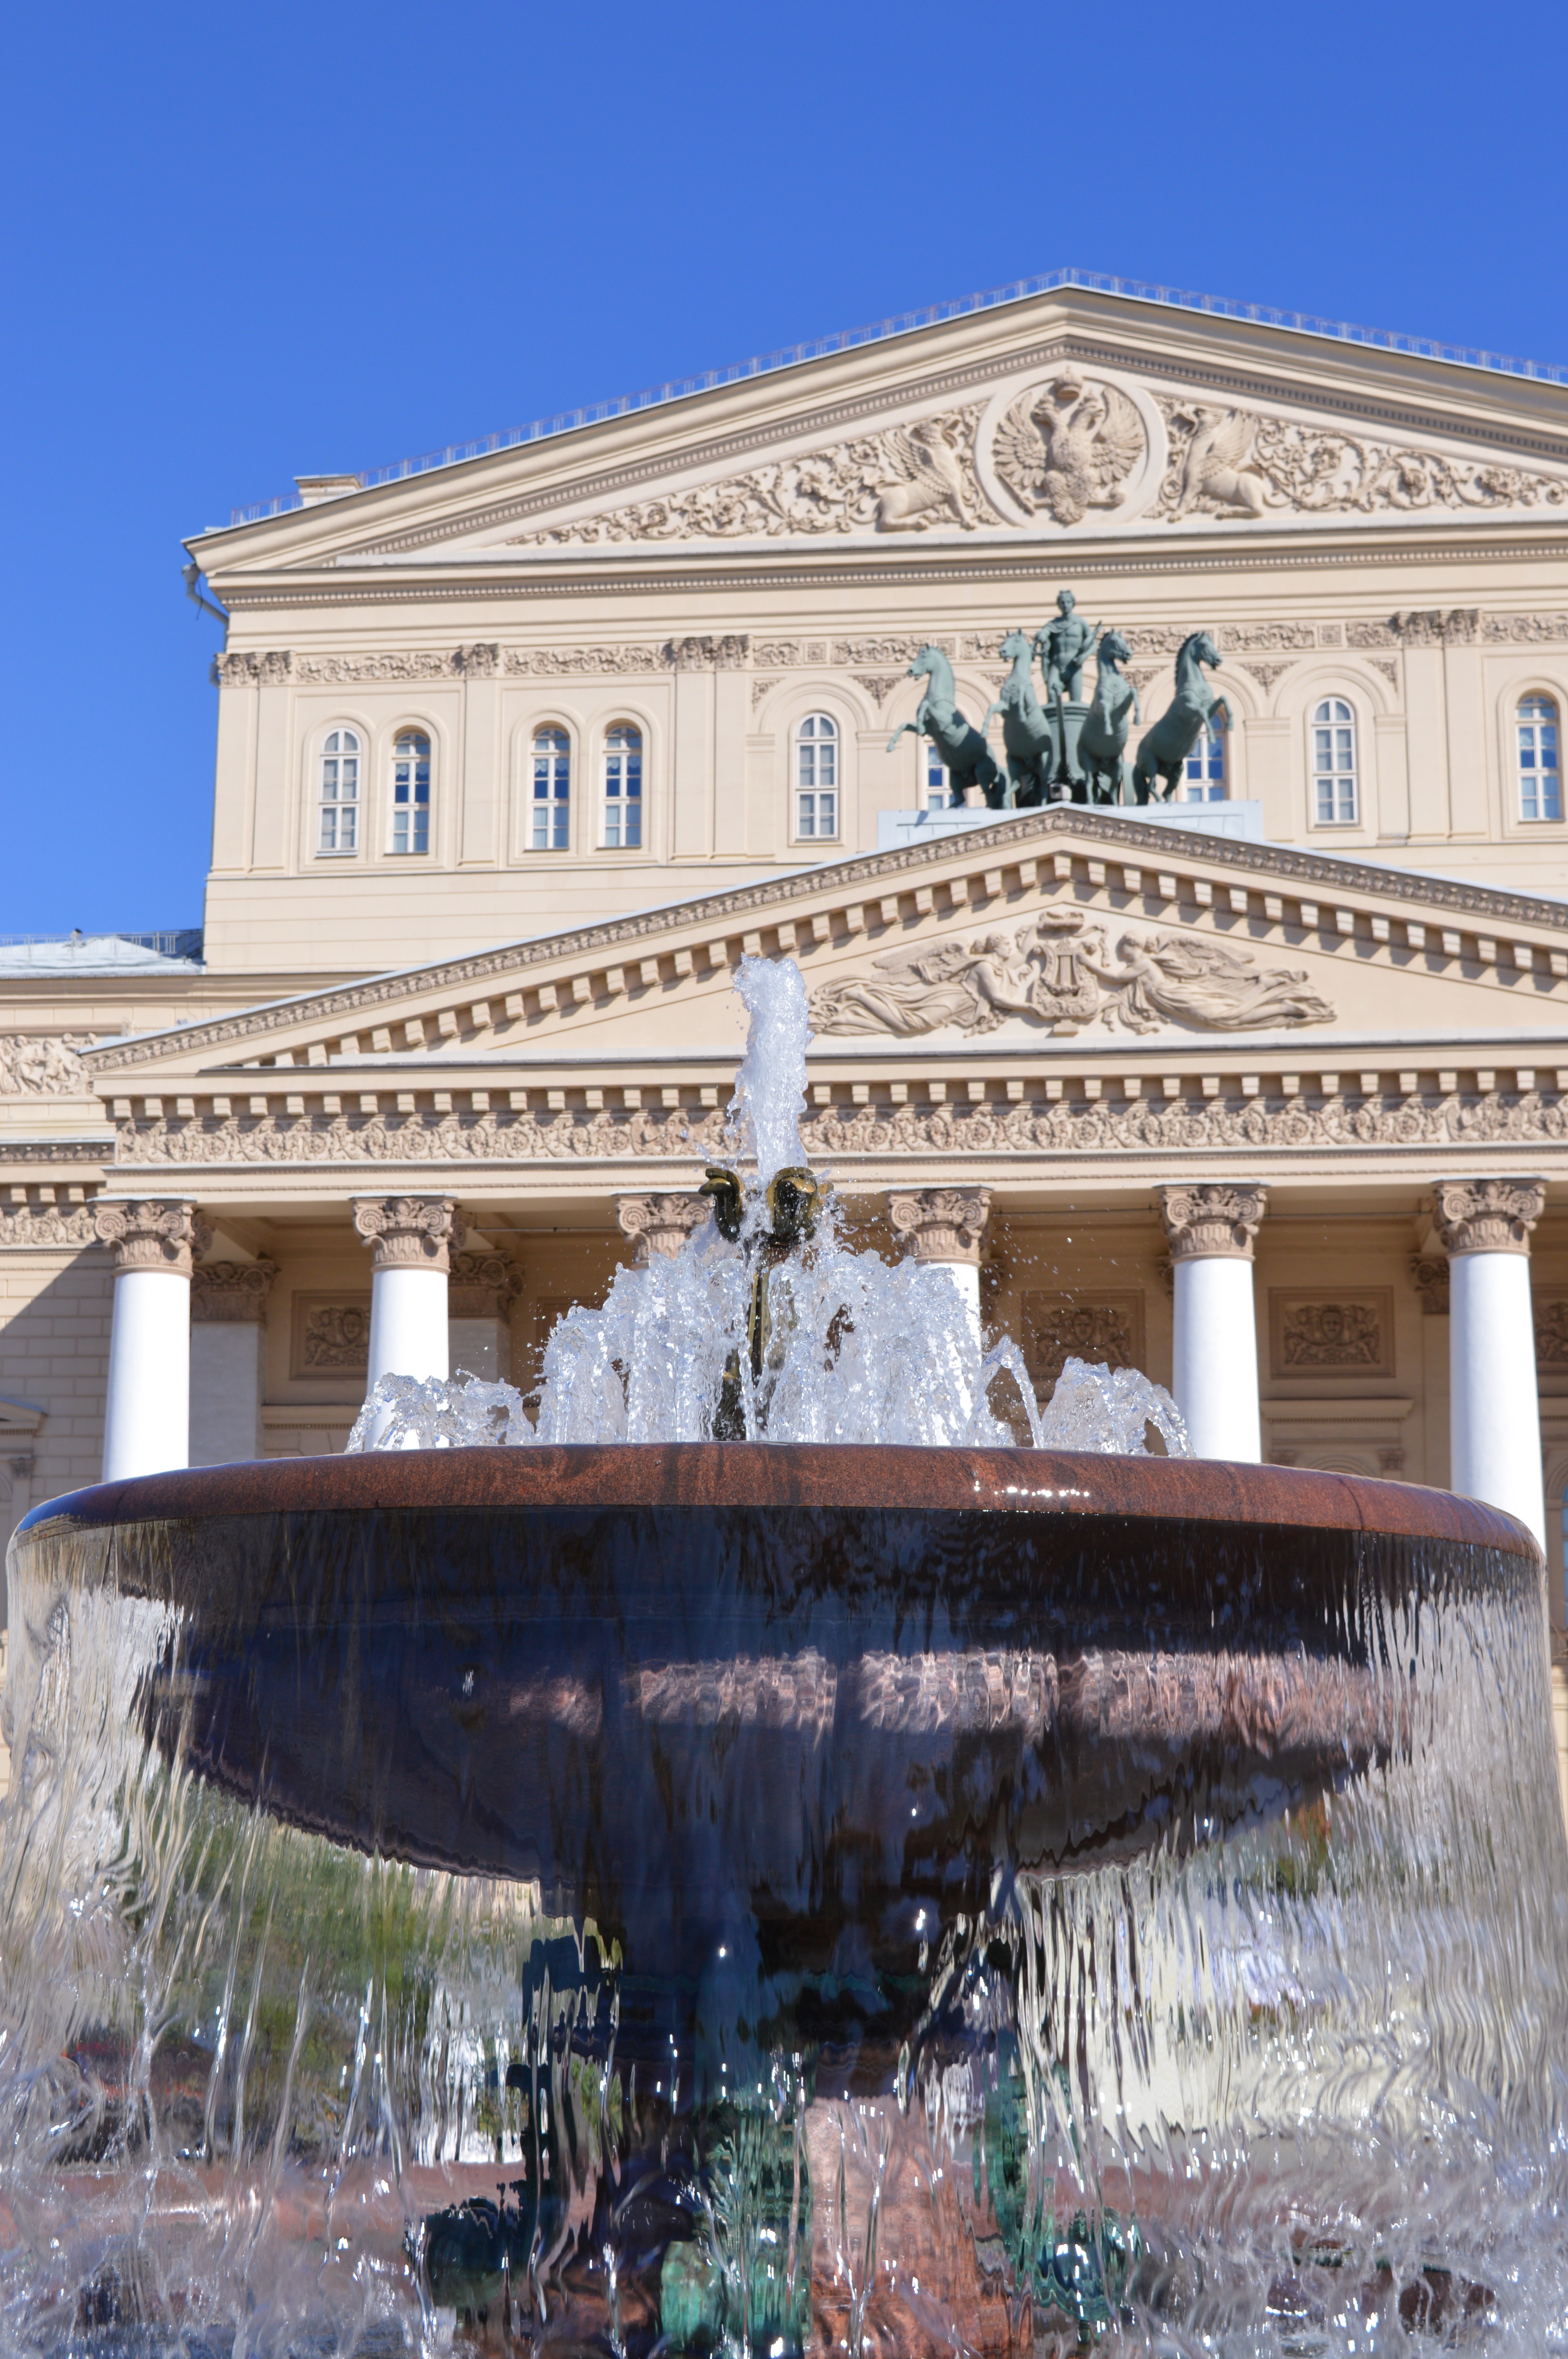
water, architecture, building, palace, jet, journey, landmark, facade, tourism, ballet, sculpture, fountain, culture, history, moscow, estate, russia, water feature, antiquity, ancient rome, the fa ade of the, sights, quadriga, water jet, bolshoi theatre, russian ballet, ancient history, ancient roman architecture